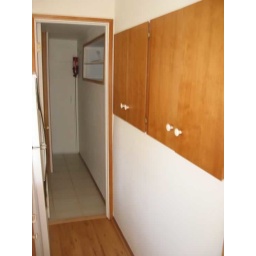
I would love to add a small dishwasher and oven beneath these cabinets. That's a glimpse of the bathroom beyond.